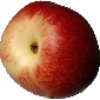
Label: Nectarine 1